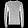
Label: Pullover